Rougon

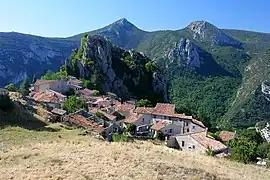
A general view of the village of Rougon

Rougon is a rural commune in the Alpes-de-Haute-Provence department in the Provence-Alpes-Côte d'Azur region in Southeastern France.